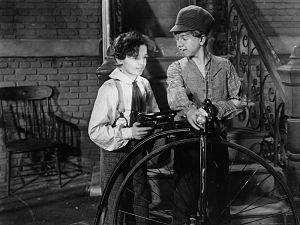
Le Petit Lord Fauntleroy est un film américain réalisé par John Cromwell, sorti en 1936.